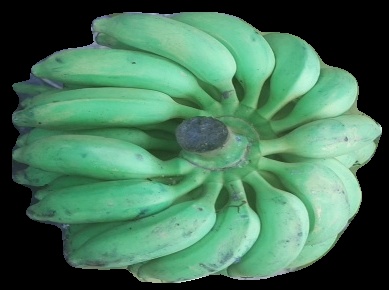
Variety: elakki-bale
Grade: grade2